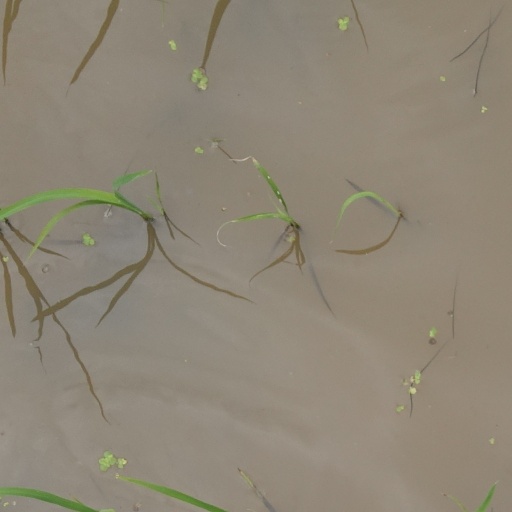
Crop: rice